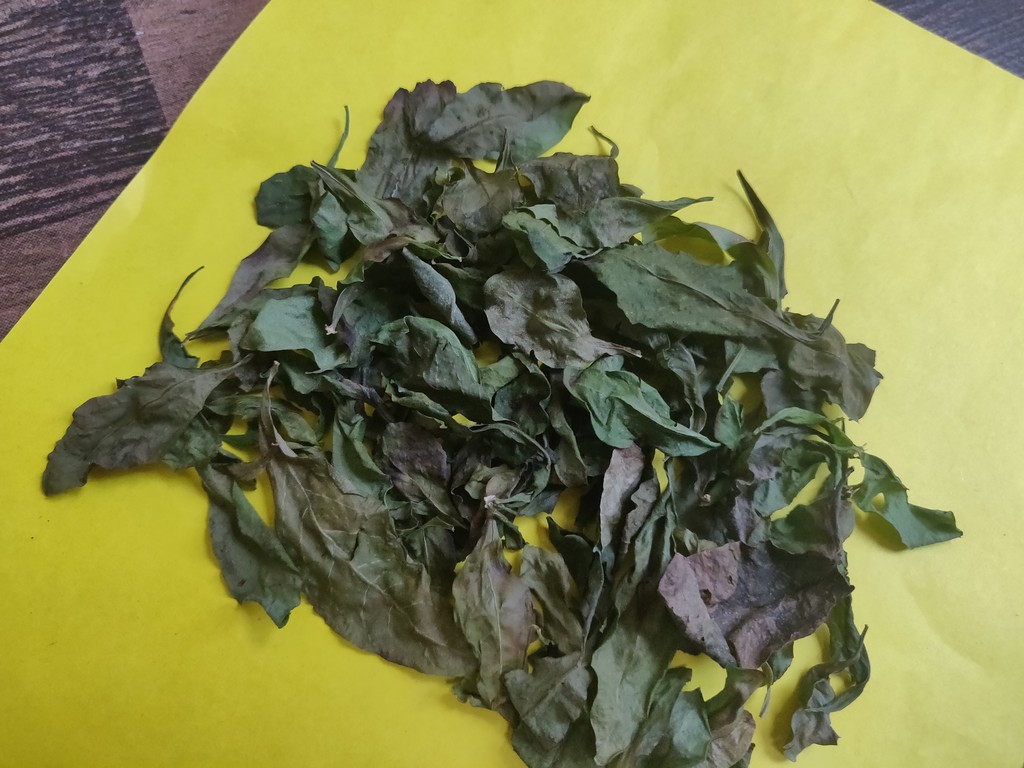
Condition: Dried
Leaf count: multiple
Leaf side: unknown